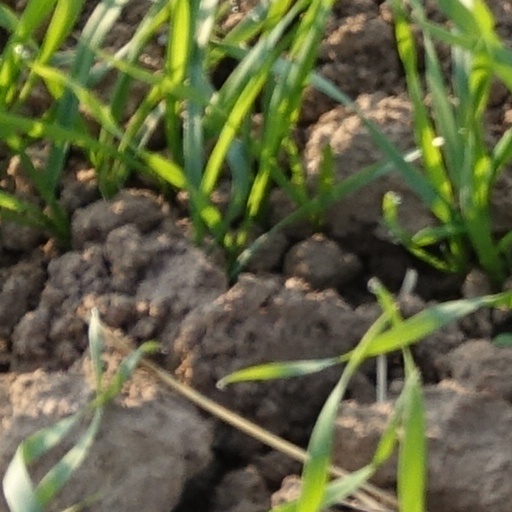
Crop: wheat